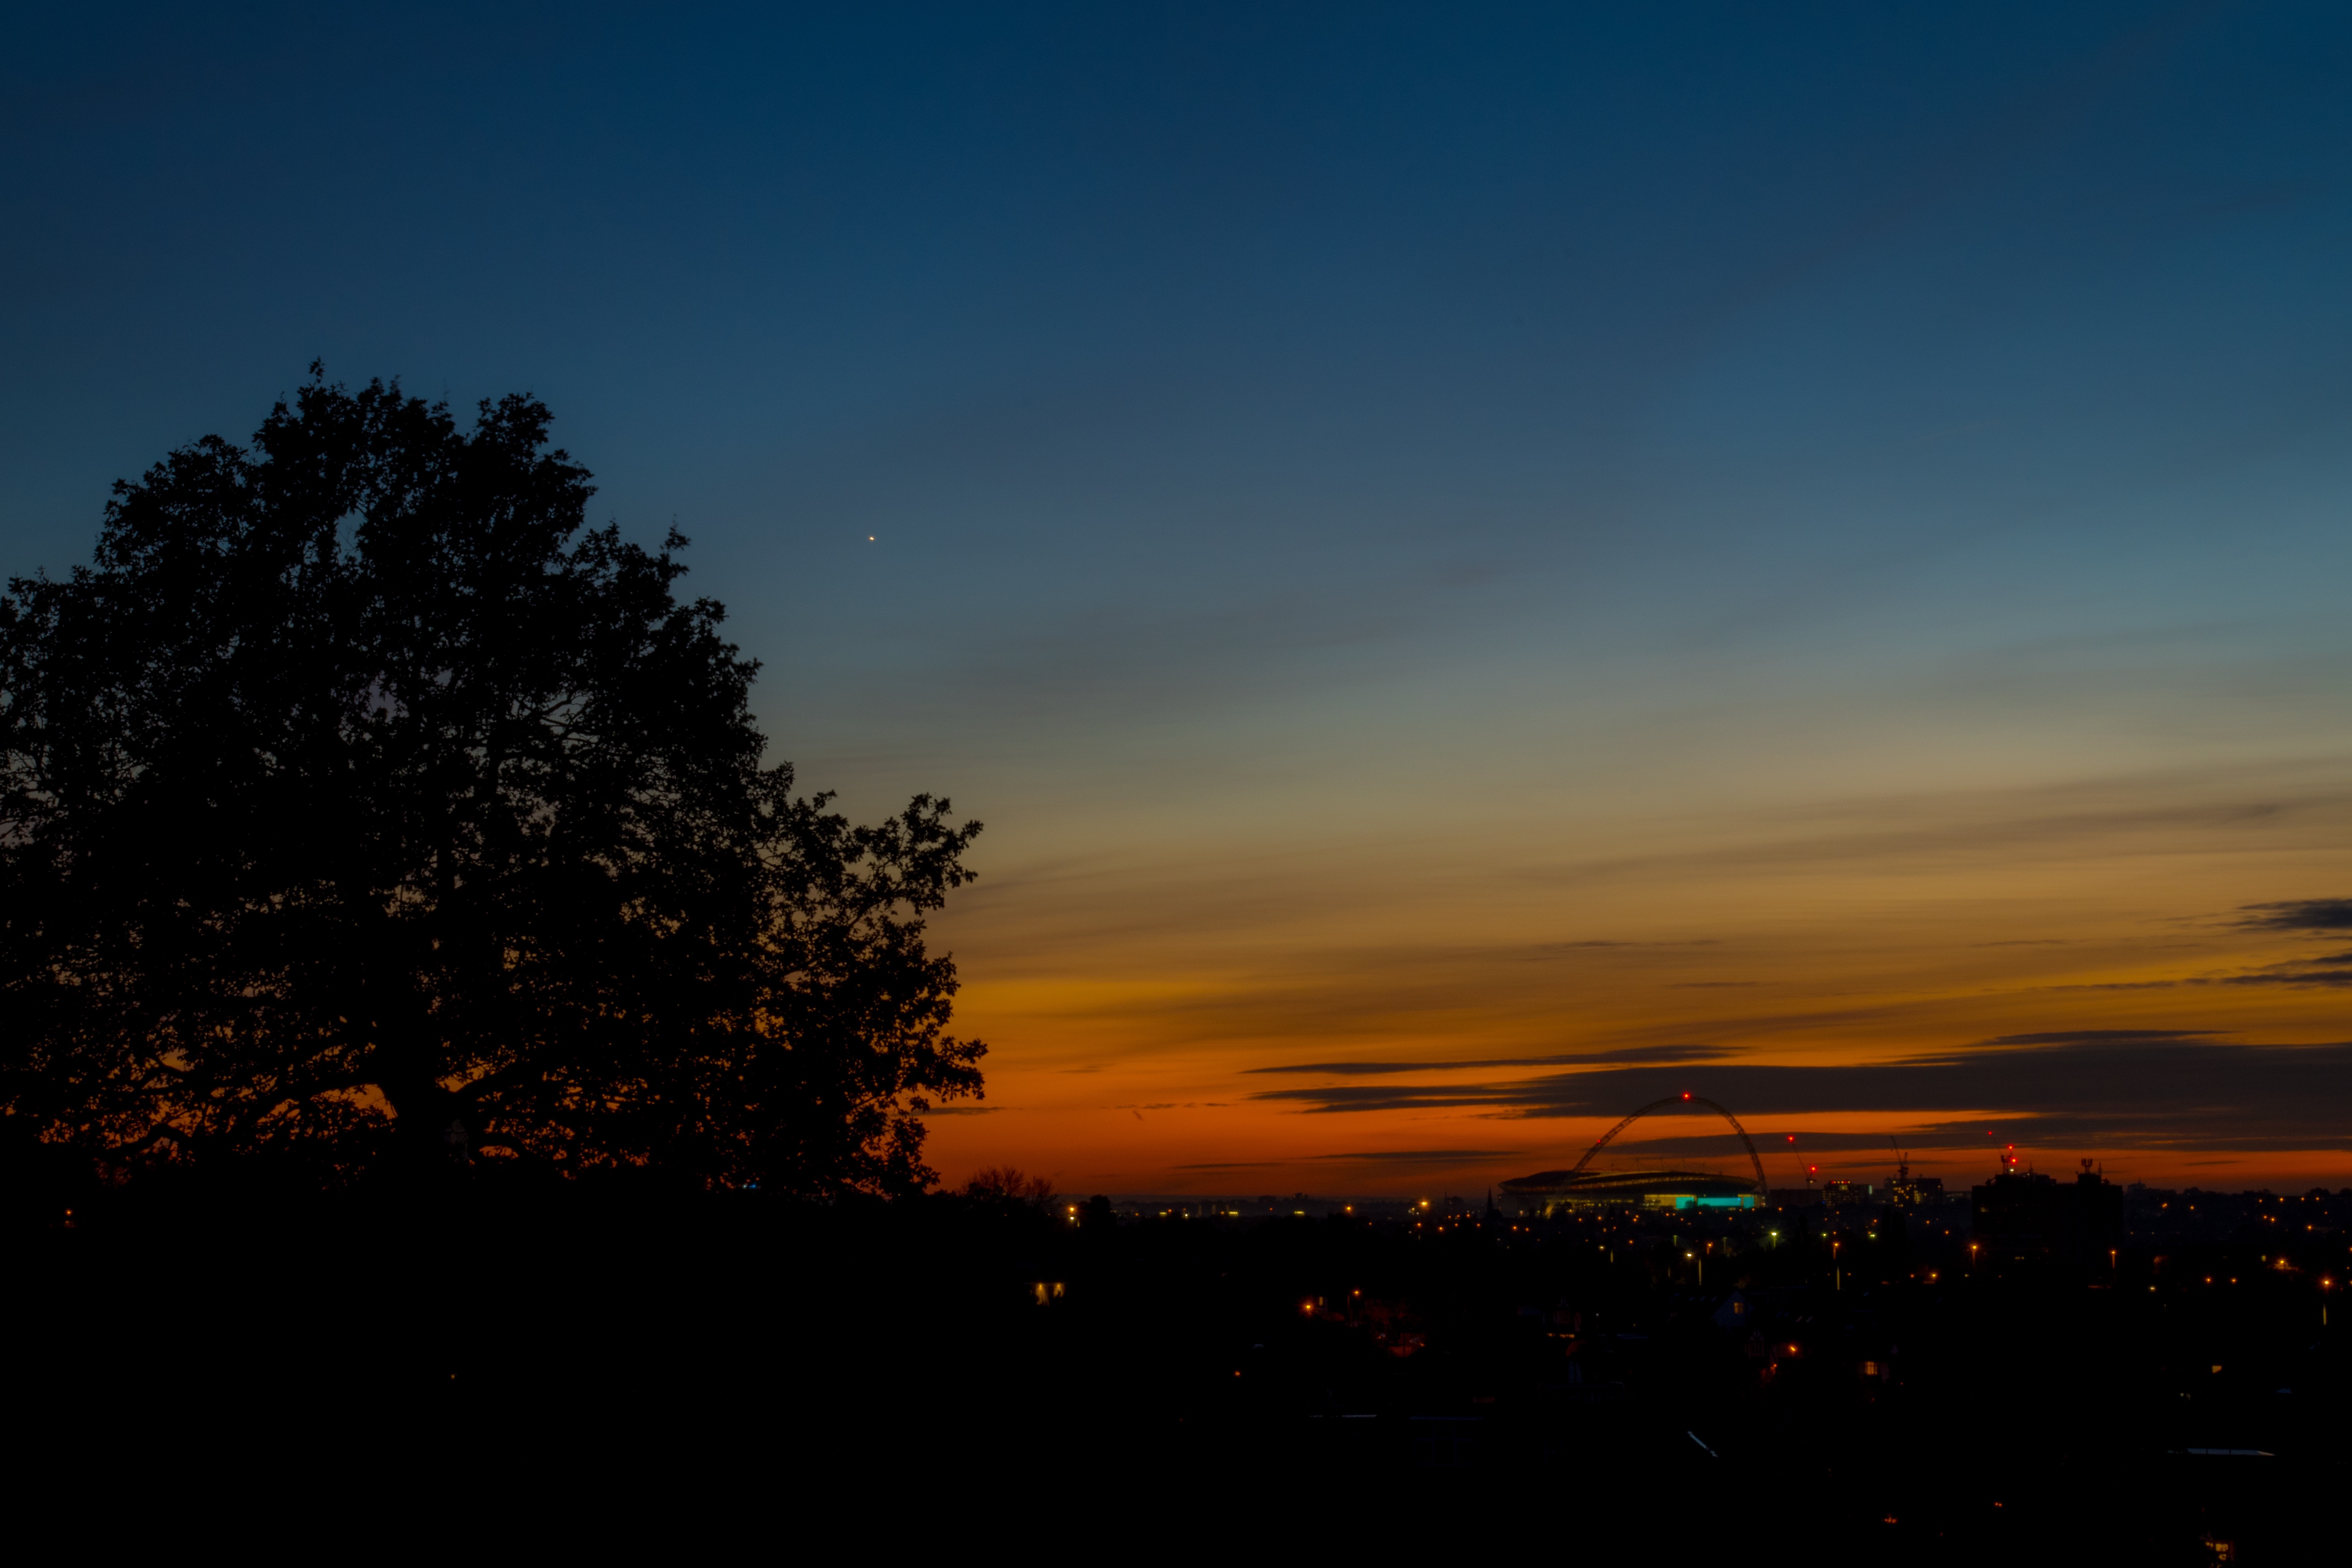
horizon, cloud, sky, sun, sunrise, sunset, field, sunlight, morning, dawn, atmosphere, dusk, evening, afterglow, atmospheric phenomenon, red sky at morning